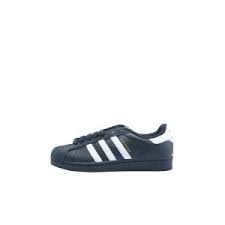
Label: Sneaker